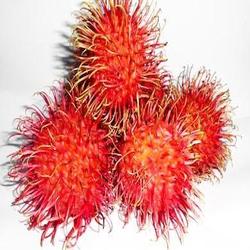
Label: Rambutan